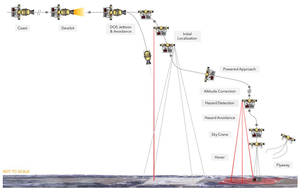
Europa Lander est un projet de mission spatiale étudié par la NASA dont l'objectif est de poser un engin à la surface d'Europe, une des lunes de Jupiter pour étudier sur place l'environnement et le sol de sa surface. Europe constitue un objectif scientifique de premier plan depuis que les données fournies par la sonde Galileo à la fin des années 1990, permettent de déterminer qu'il existe probablement un océan d'eau liquide sous sa surface glacée qui peut abriter des formes de vie. La NASA décide de développer la mission Europa Clipper qui doit étudier le satellite après s'être placé en orbite autour de celui-ci. Fin 2015, le Sénat américain demande à la NASA d'inclure dans son projet un engin chargé de se poser à la surface d'Europe pour analyser le sol et tenter de découvrir des traces de vie.